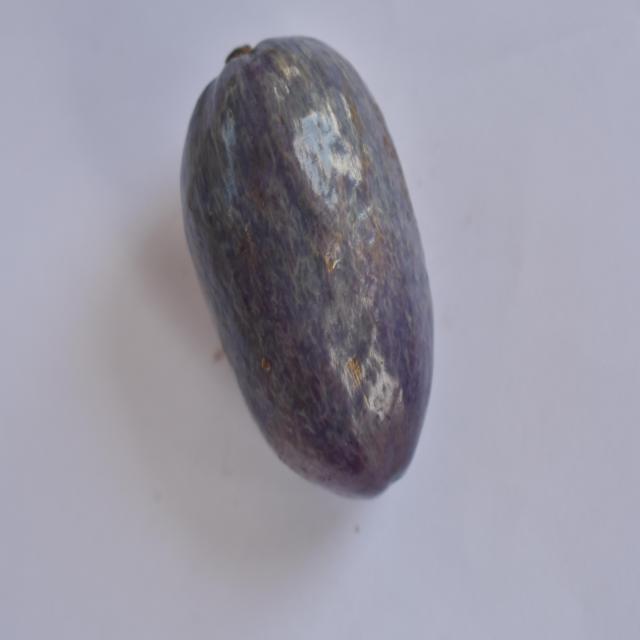
Plum grade: unaffected